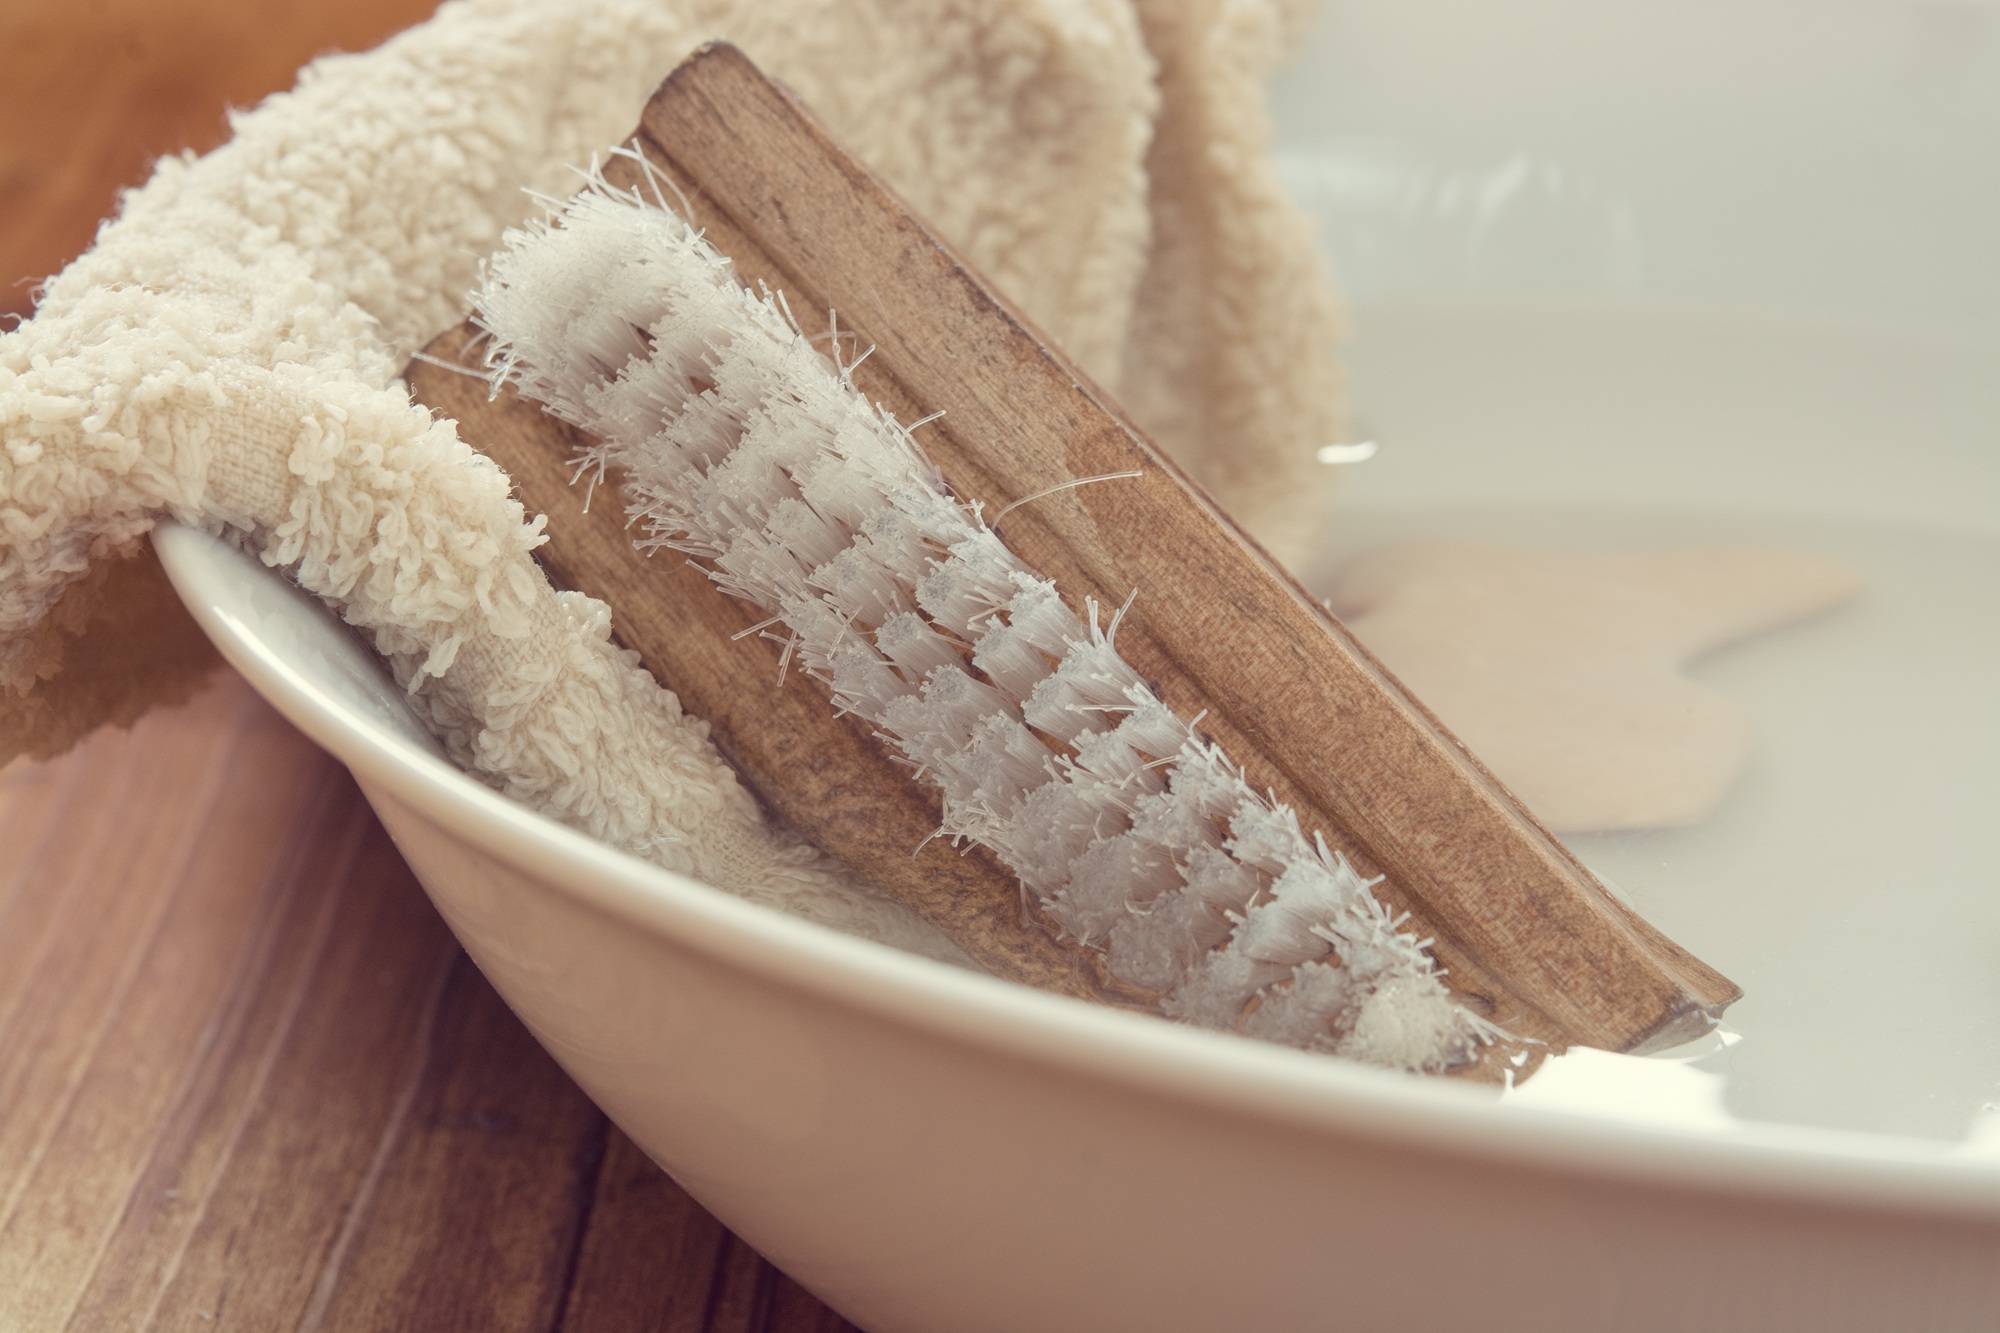
water, dish, food, produce, breakfast, baking, close, dessert, cuisine, coconut, icing, baked goods, flavor, hand brush, washcloth, soapy water, snack food, wash brush, wash bowl